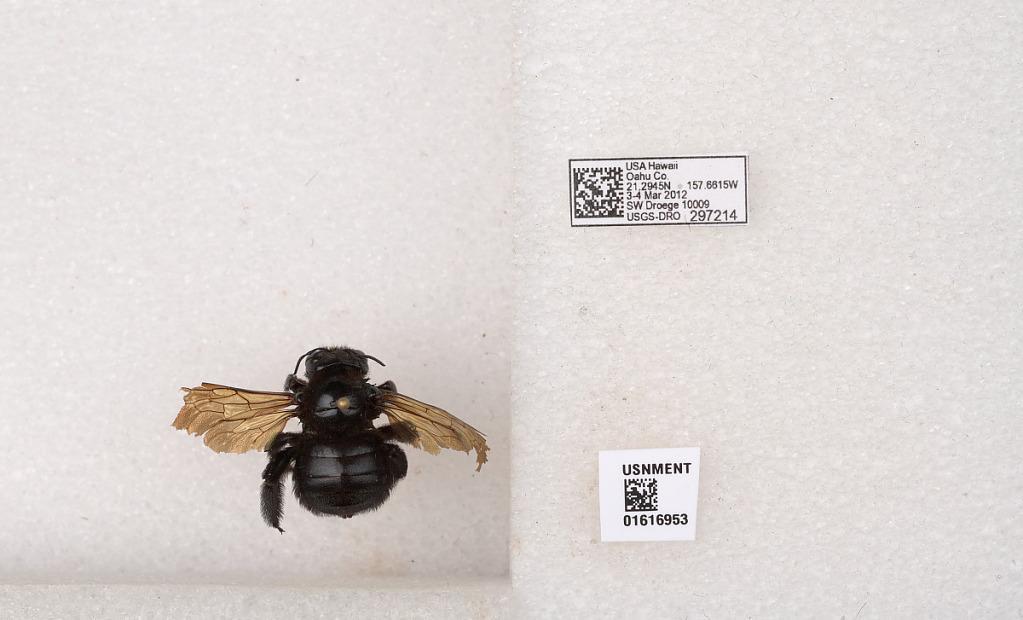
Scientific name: Xylocopa (Neoxylocopa) sonorina Smith
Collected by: S. Droege
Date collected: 2012-3-3
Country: United States
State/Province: Hawaii
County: Honolulu
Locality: Oahu Co.
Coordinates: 29.2939, -59.6614